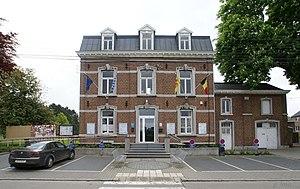
Awans (Belgique): Maison Communale
Awans est une commune francophone de Belgique située en Région wallonne dans la province de Liège, ainsi qu'une localité où siège son administration.